Heather MacRae

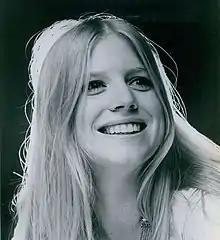
MacRae in "Hair", 1970

Heather MacRae (born October 5, 1946) is an American actress known for her role in the Woody Allen 1972 comedy "Everything You Always Wanted to Know About Sex* (*But Were Afraid to Ask)".